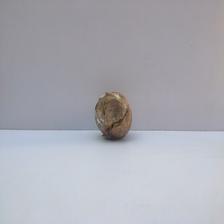
Size: Spoiled